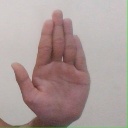
अक्षर: ध